Alexandra Lunca

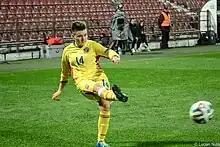
Alexandra Lunca in 2016

Alexandra Lunca (born 22 August 1995) is a Romanian football striker currently playing in the Romanian First League for Fortuna Becicherecu Mic, with which she has also played the Champions League. She is a member of the Romanian national team having made her official debut in November 2011 against Spain at 16, and as a junior international she subsequently played the 2012 U-19 European Championship.